Marxism–Leninism

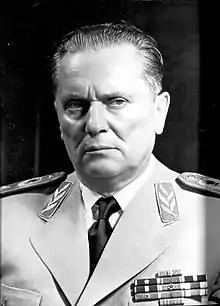
Josip Broz Tito's rejection in 1948 of Soviet hegemony upon the Federal People's Republic of Yugoslavia provoked Stalin to expel the Yugoslav leader and Yugoslavia from the Eastern Bloc.

Twelve years before the October Revolution in 1917, the Bolsheviks had failed to assume control of the February Revolution of 1905 (22 January 1905 – 16 June 1907) because the centres of revolutionary action were too far apart for proper political coordination. To generate revolutionary momentum from the Tsarist army killings on Bloody Sunday (22 January 1905), the Bolsheviks encouraged workers to use political violence in order to compel the bourgeois social classes (the nobility, the gentry and the bourgeoisie) to join the proletarian revolution to overthrow the absolute monarchy of the Tsar of Russia. Most importantly, the experience of this revolution caused Lenin to conceive of the means of sponsoring socialist revolution through agitation, propaganda and a well-organised, disciplined and small political party.